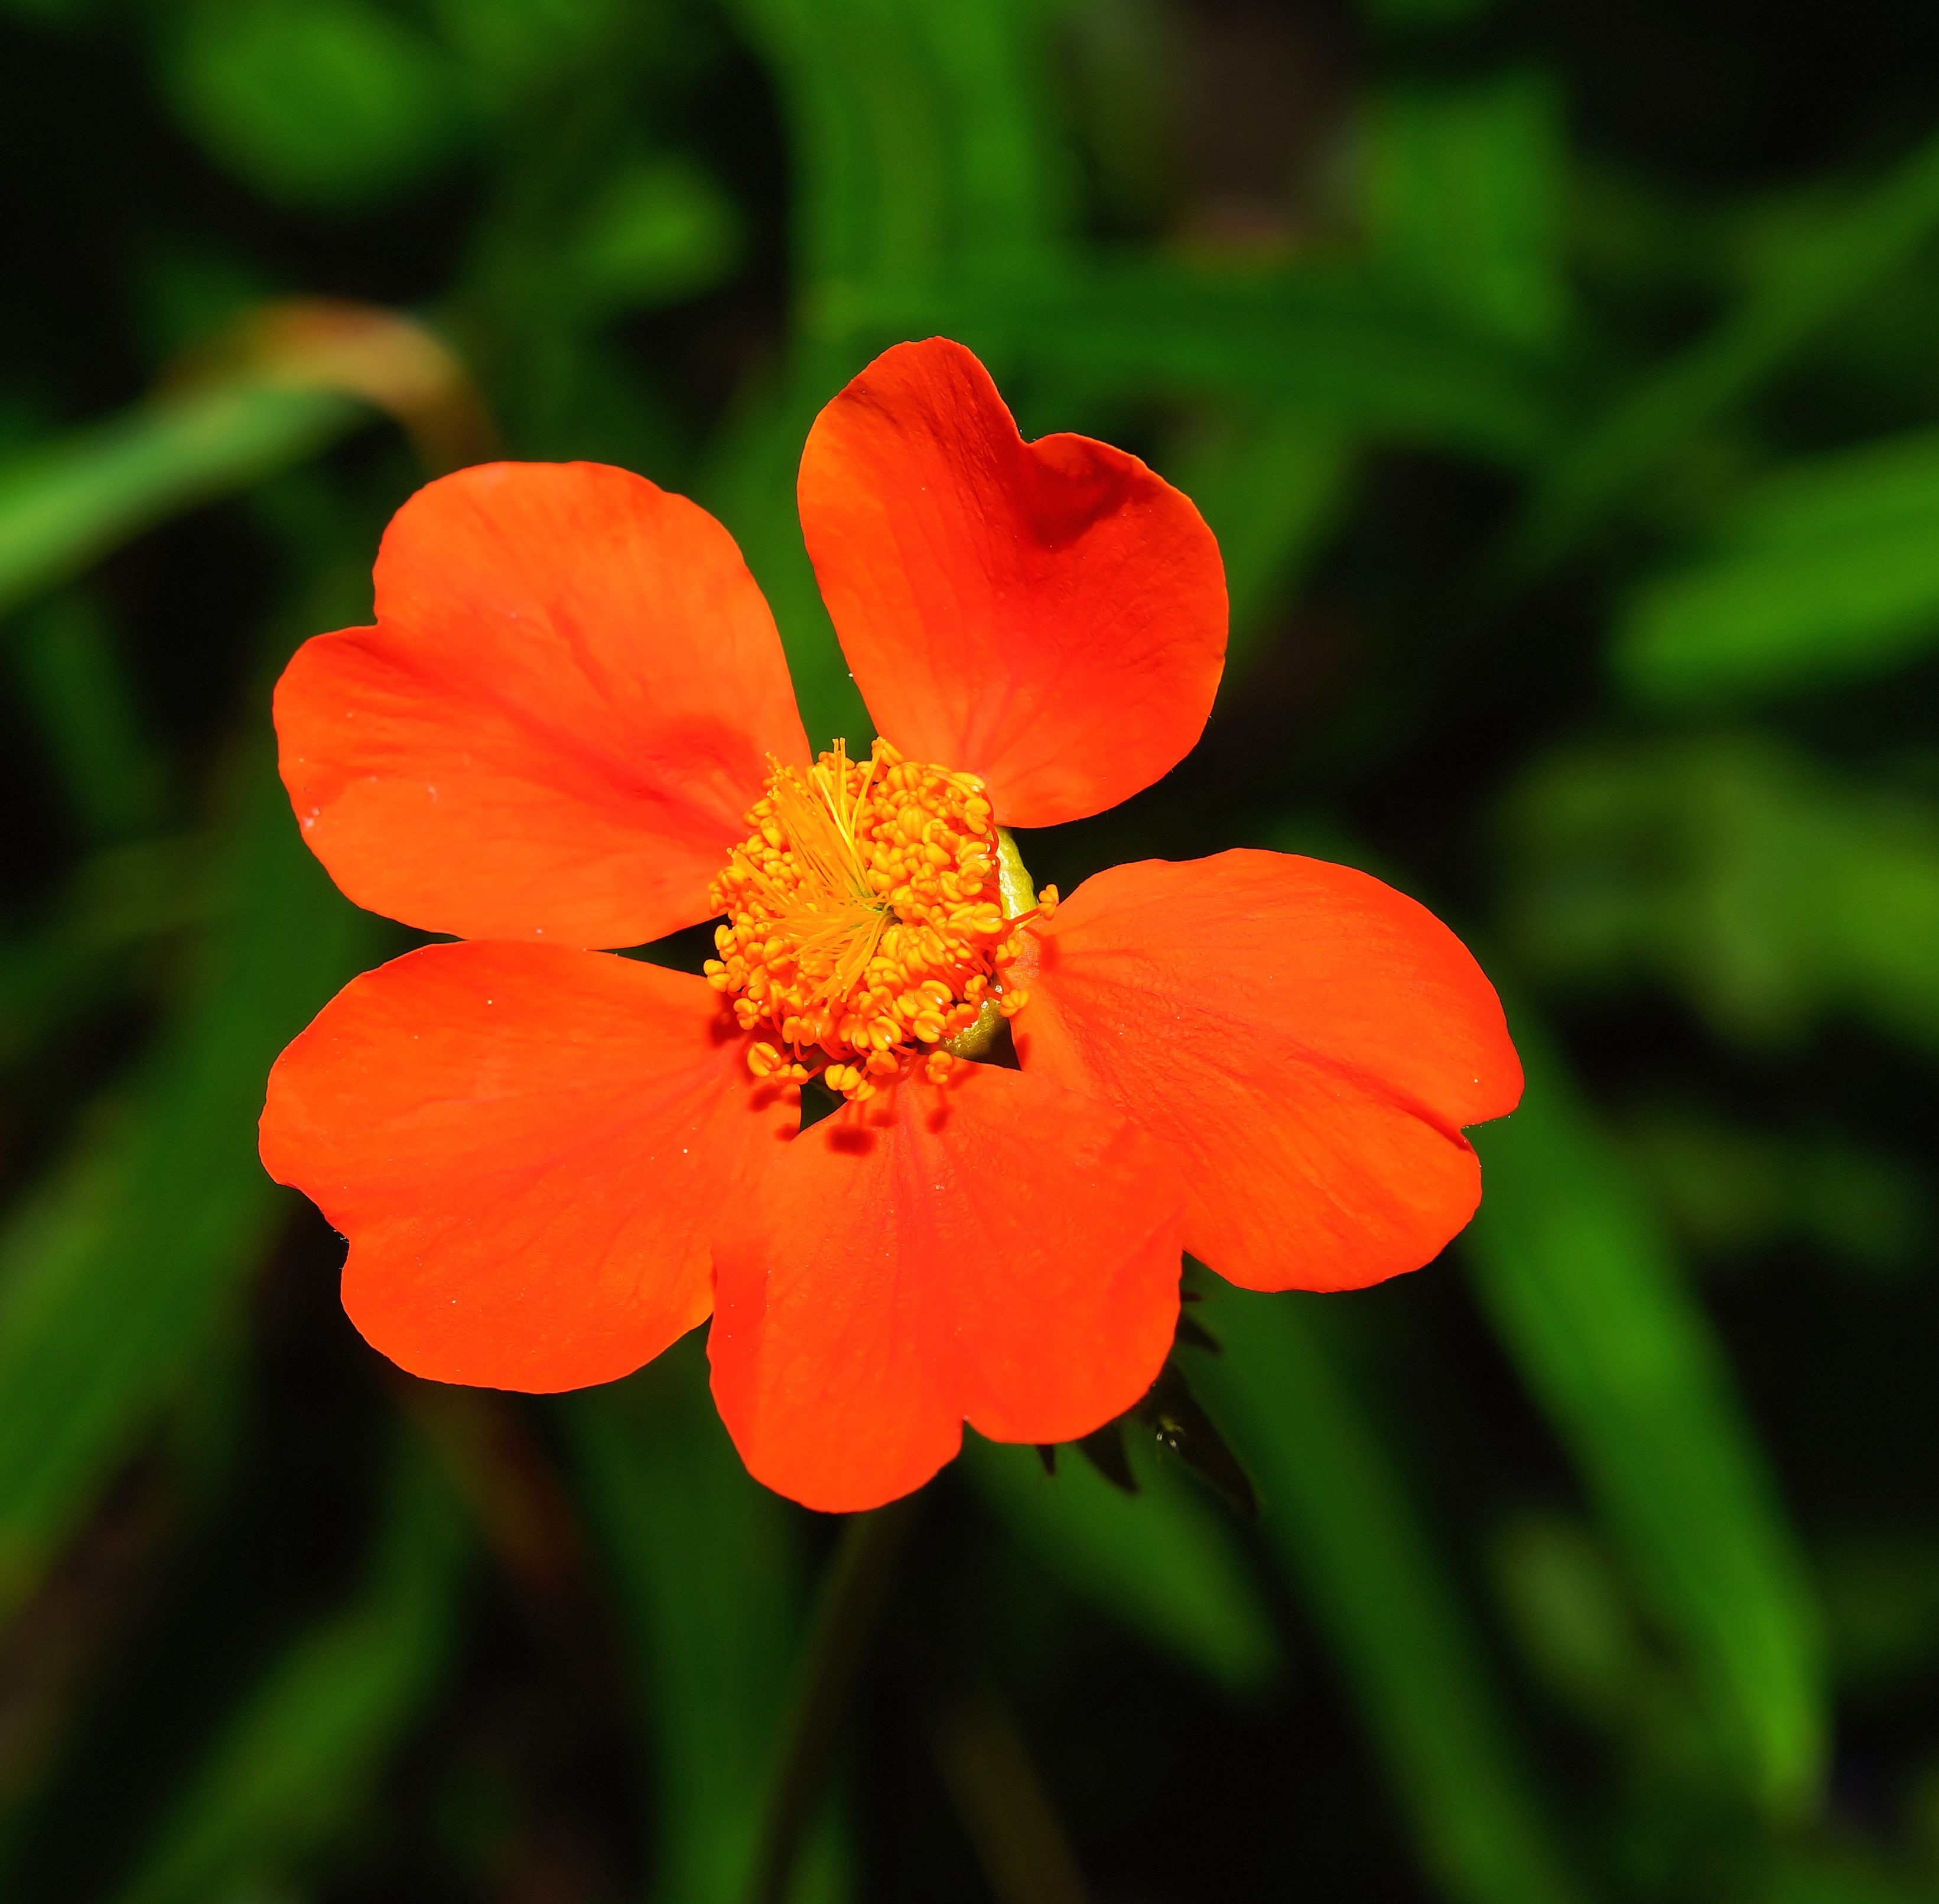
nature, blossom, plant, flower, petal, bloom, summer, red, botany, colorful, yellow, garden, close, flora, wildflower, macro photography, flowering plant, wild strawberries, annual plant, plant stem, land plant